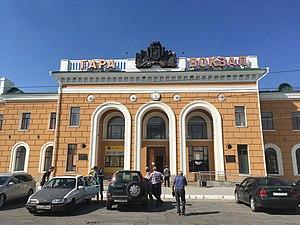
Le roumain est une langue appartenant au groupe des langues romanes orientales de la branche romane de la famille des langues indo-européennes. Il est couramment parlé par environ 28 millions de locuteurs et 4 millions en tant que langue seconde, principalement en Roumanie et en Moldavie.